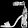
Label: Sandal